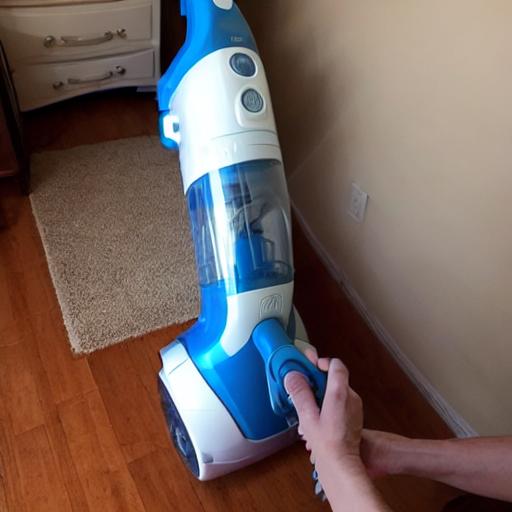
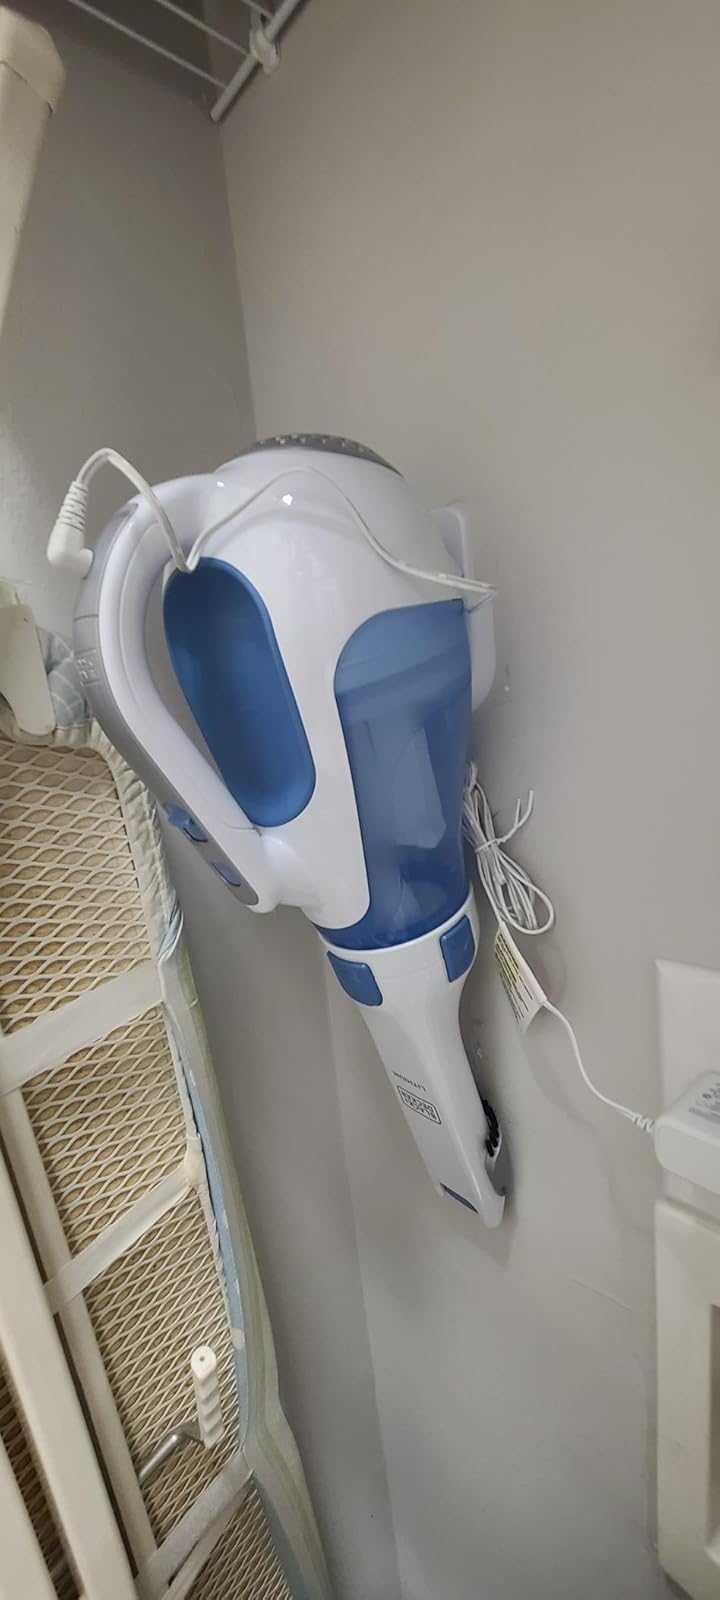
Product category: items_vacuum
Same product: no